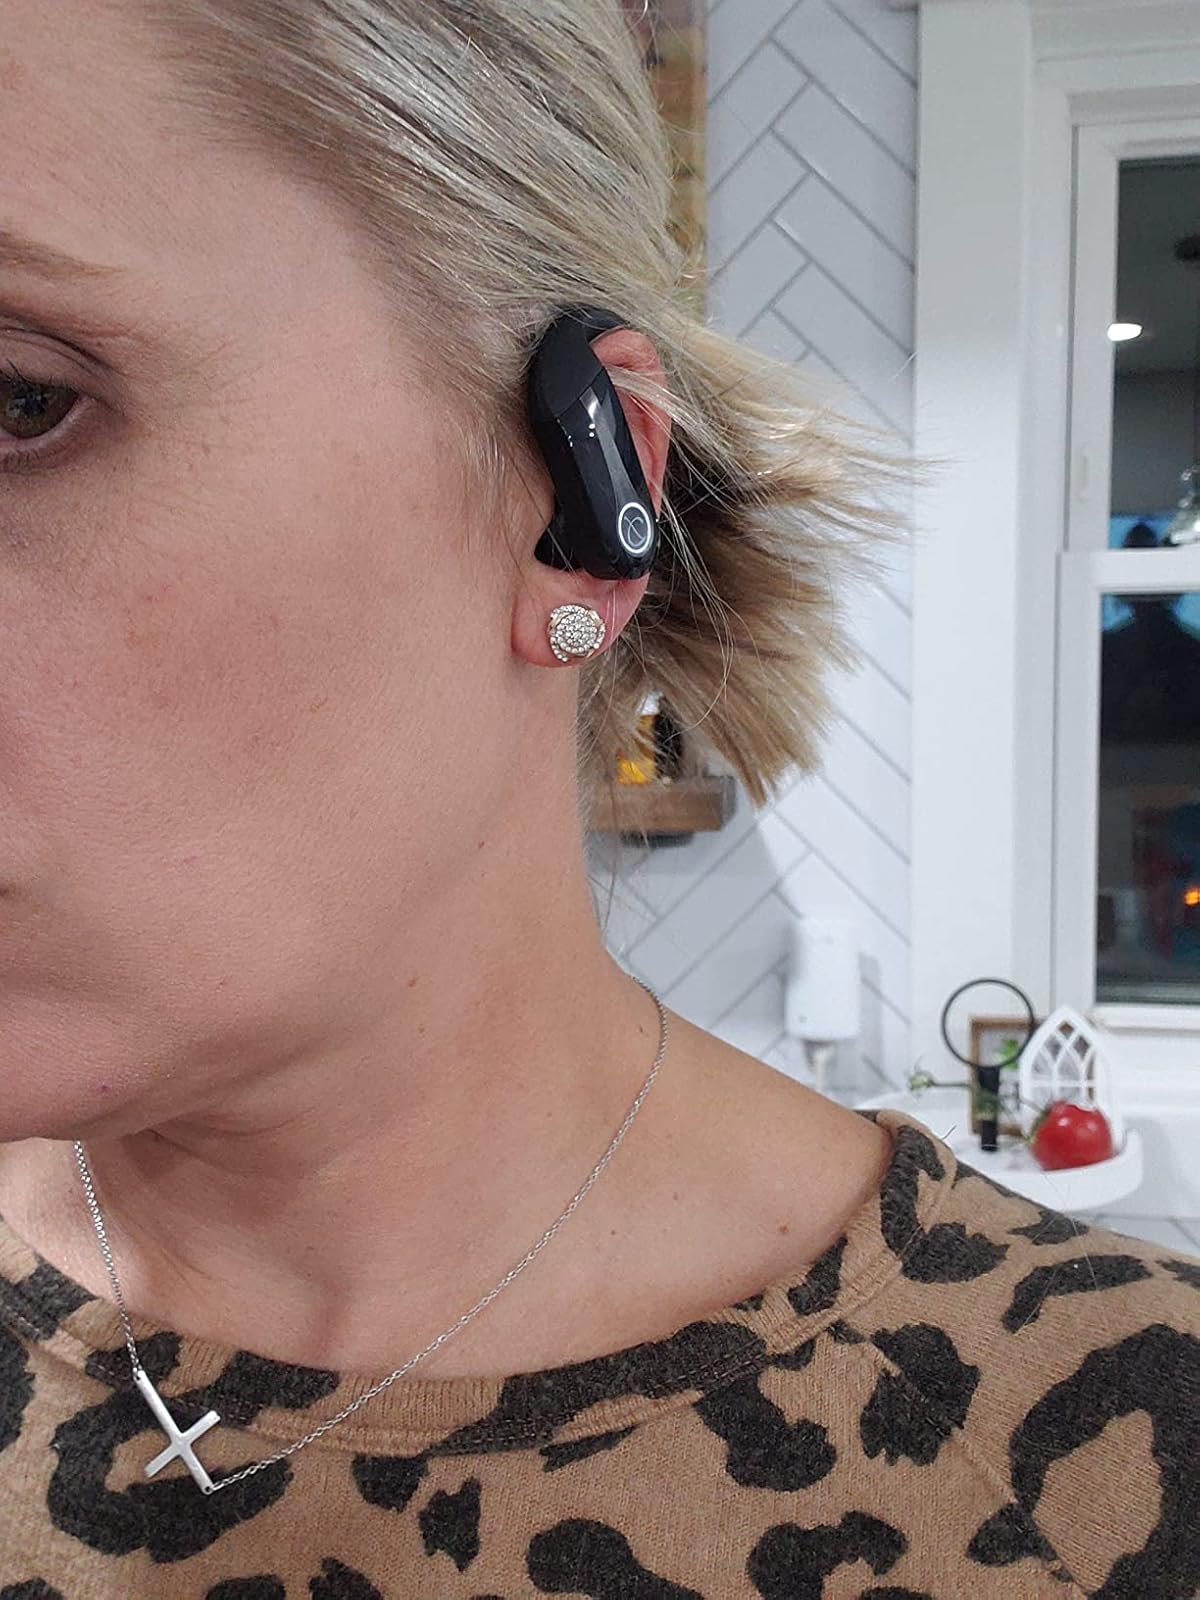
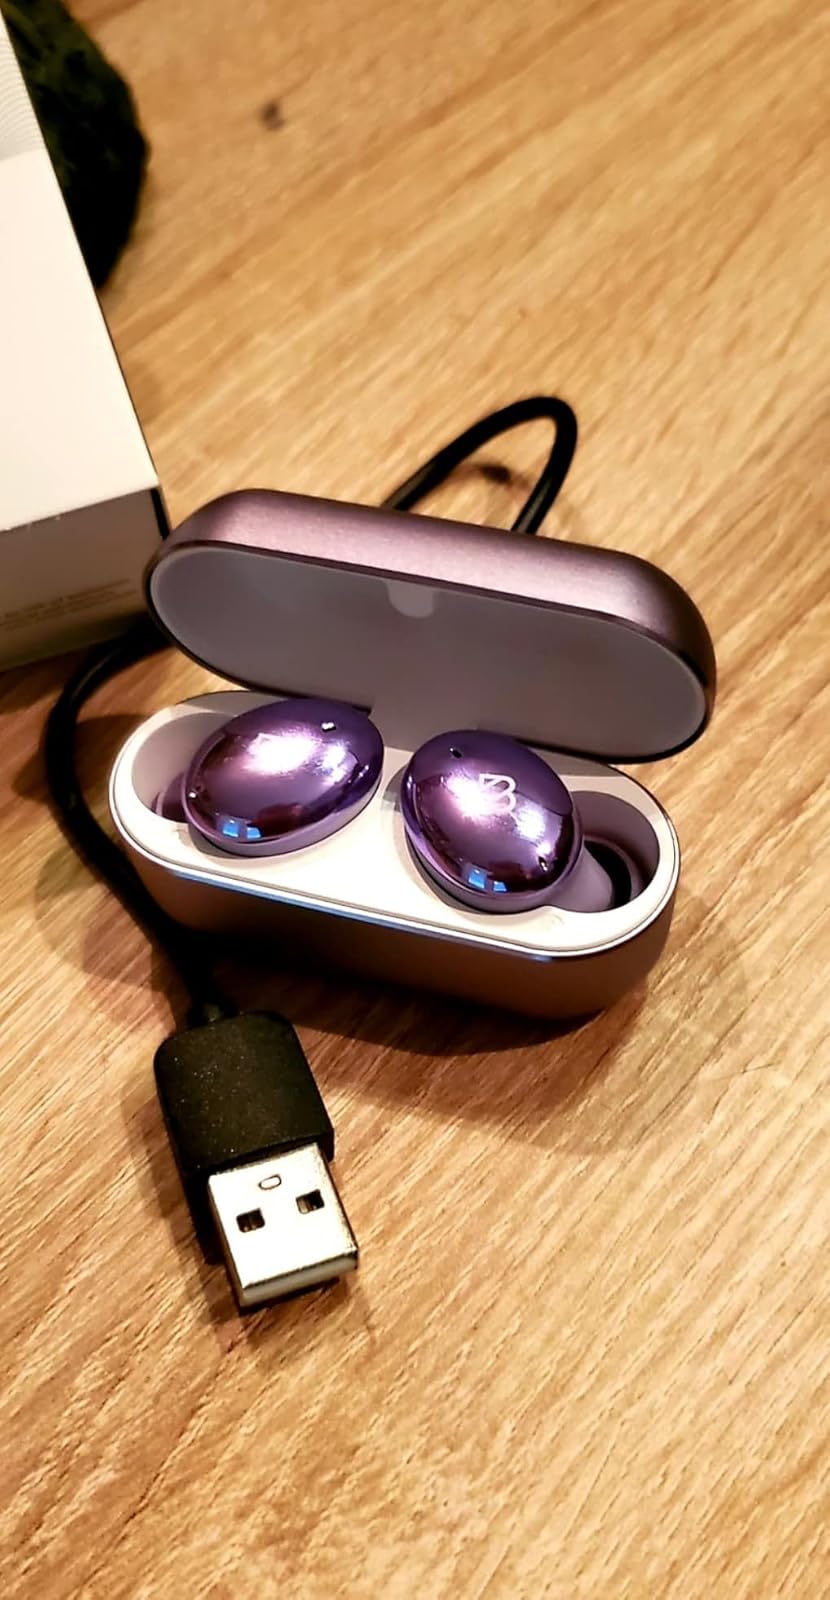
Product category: earbuds
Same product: no